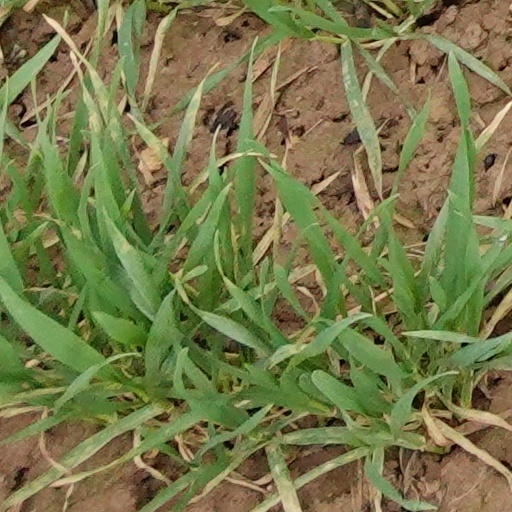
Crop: wheat